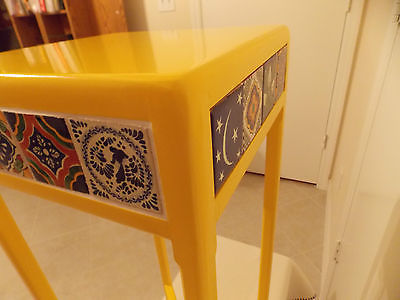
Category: table